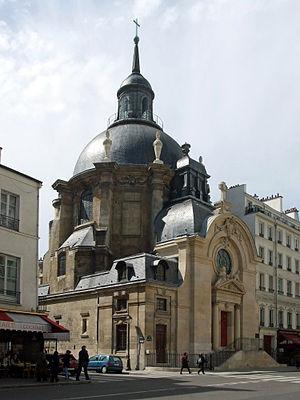
Le Temple Sainte-Marie de la rue Saint-Antoine à Paris